Francesco I Pico

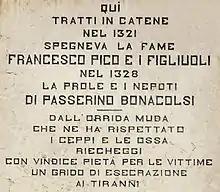
Castel d'Ario, plaque on the castle.

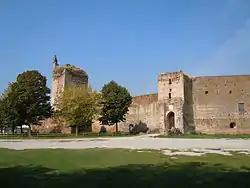
Rocca di Castel d'Ario

He was the son of Bartolomeo and Aledisia Pallavicino. After serving the Holy Roman Emperor Henry VII, Francesco I PIco was appointed as imperial vicar in 1311 and entered the city of Modena to administer it.